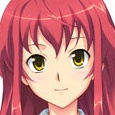
Portrait style: Anime Portrait